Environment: lab
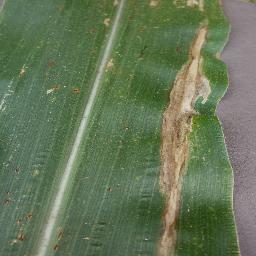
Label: northern_corn_leaf_blight